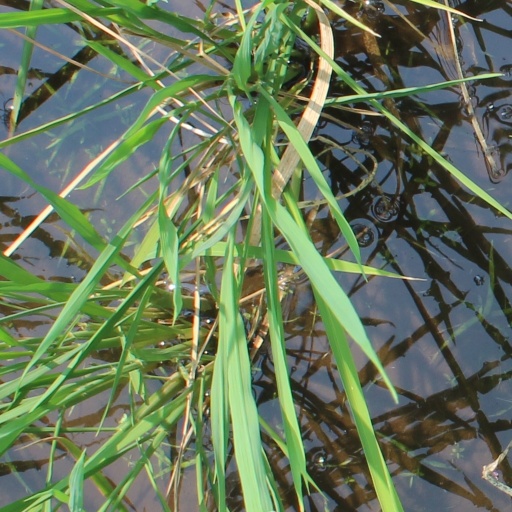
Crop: rice